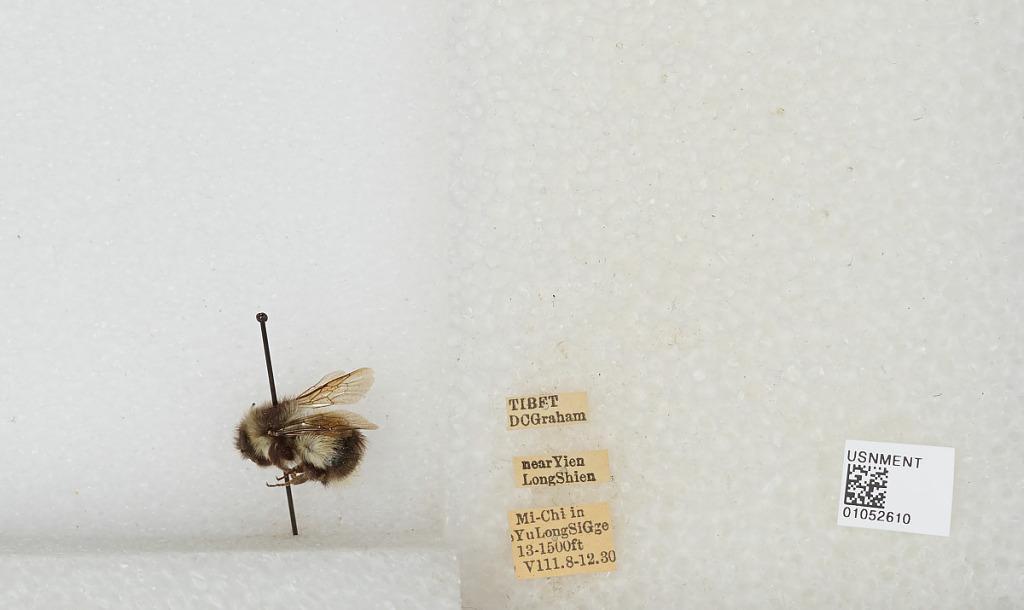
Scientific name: Bombus sp.
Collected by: D. Graham
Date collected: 1930-8-8
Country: China
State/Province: Tibet Autonomous Region
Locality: Mi-Chi in Yu Long Si Gorge near Yien Long Shien